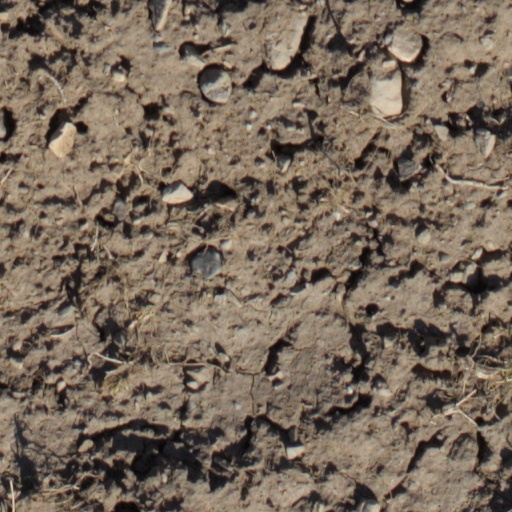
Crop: wheat